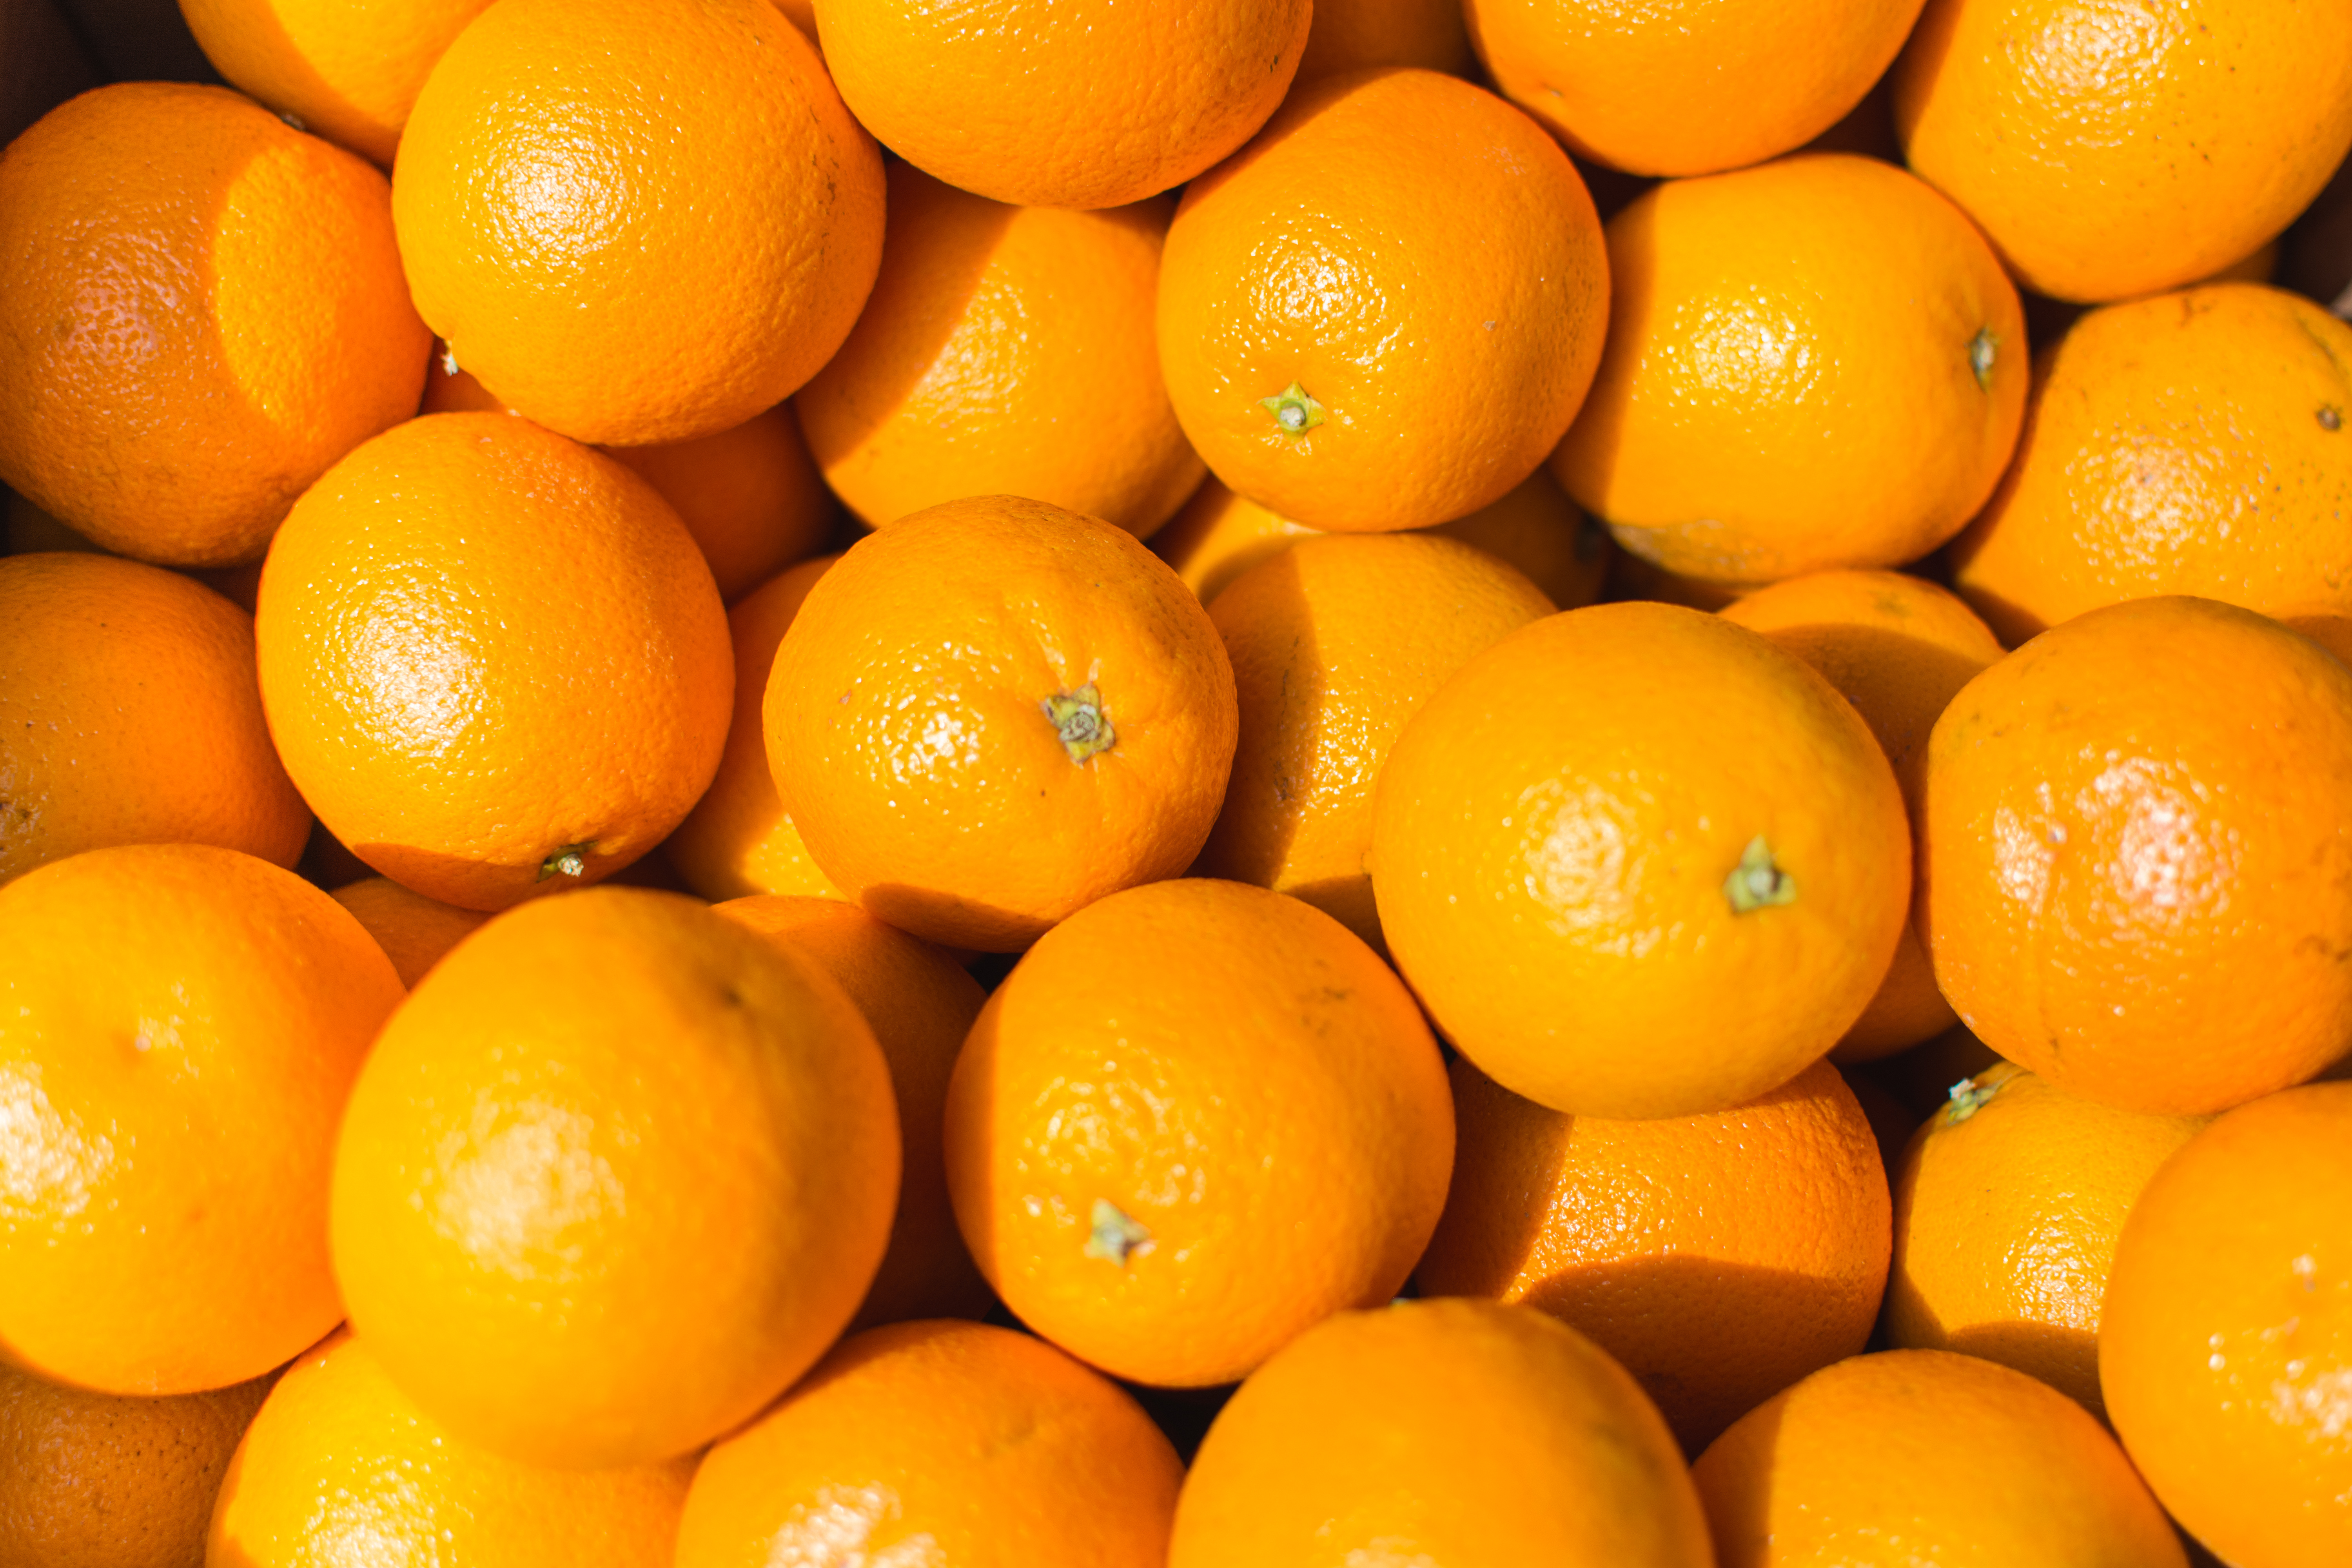
natural foods, citrus, fruit, rangpur, orange, valencia orange, clementine, mandarin orange, food, tangelo, tangerine, citric acid, bitter orange, sweet lemon, meyer lemon, plant, calamondin, vegetarian food, yellow, local food, grapefruit, seedless fruit, citron, lemon, produce, yuzu, kumquat